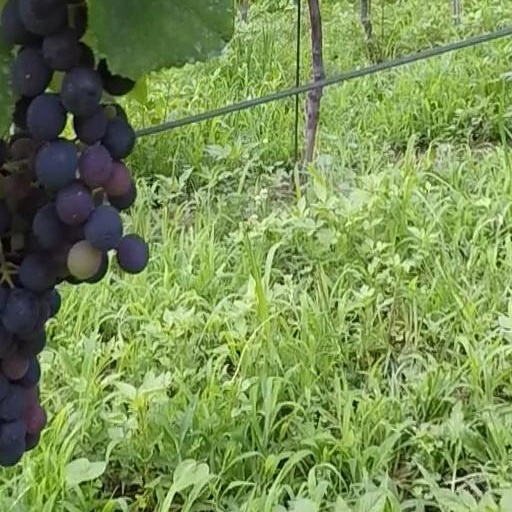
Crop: grape